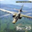
Label: airplane